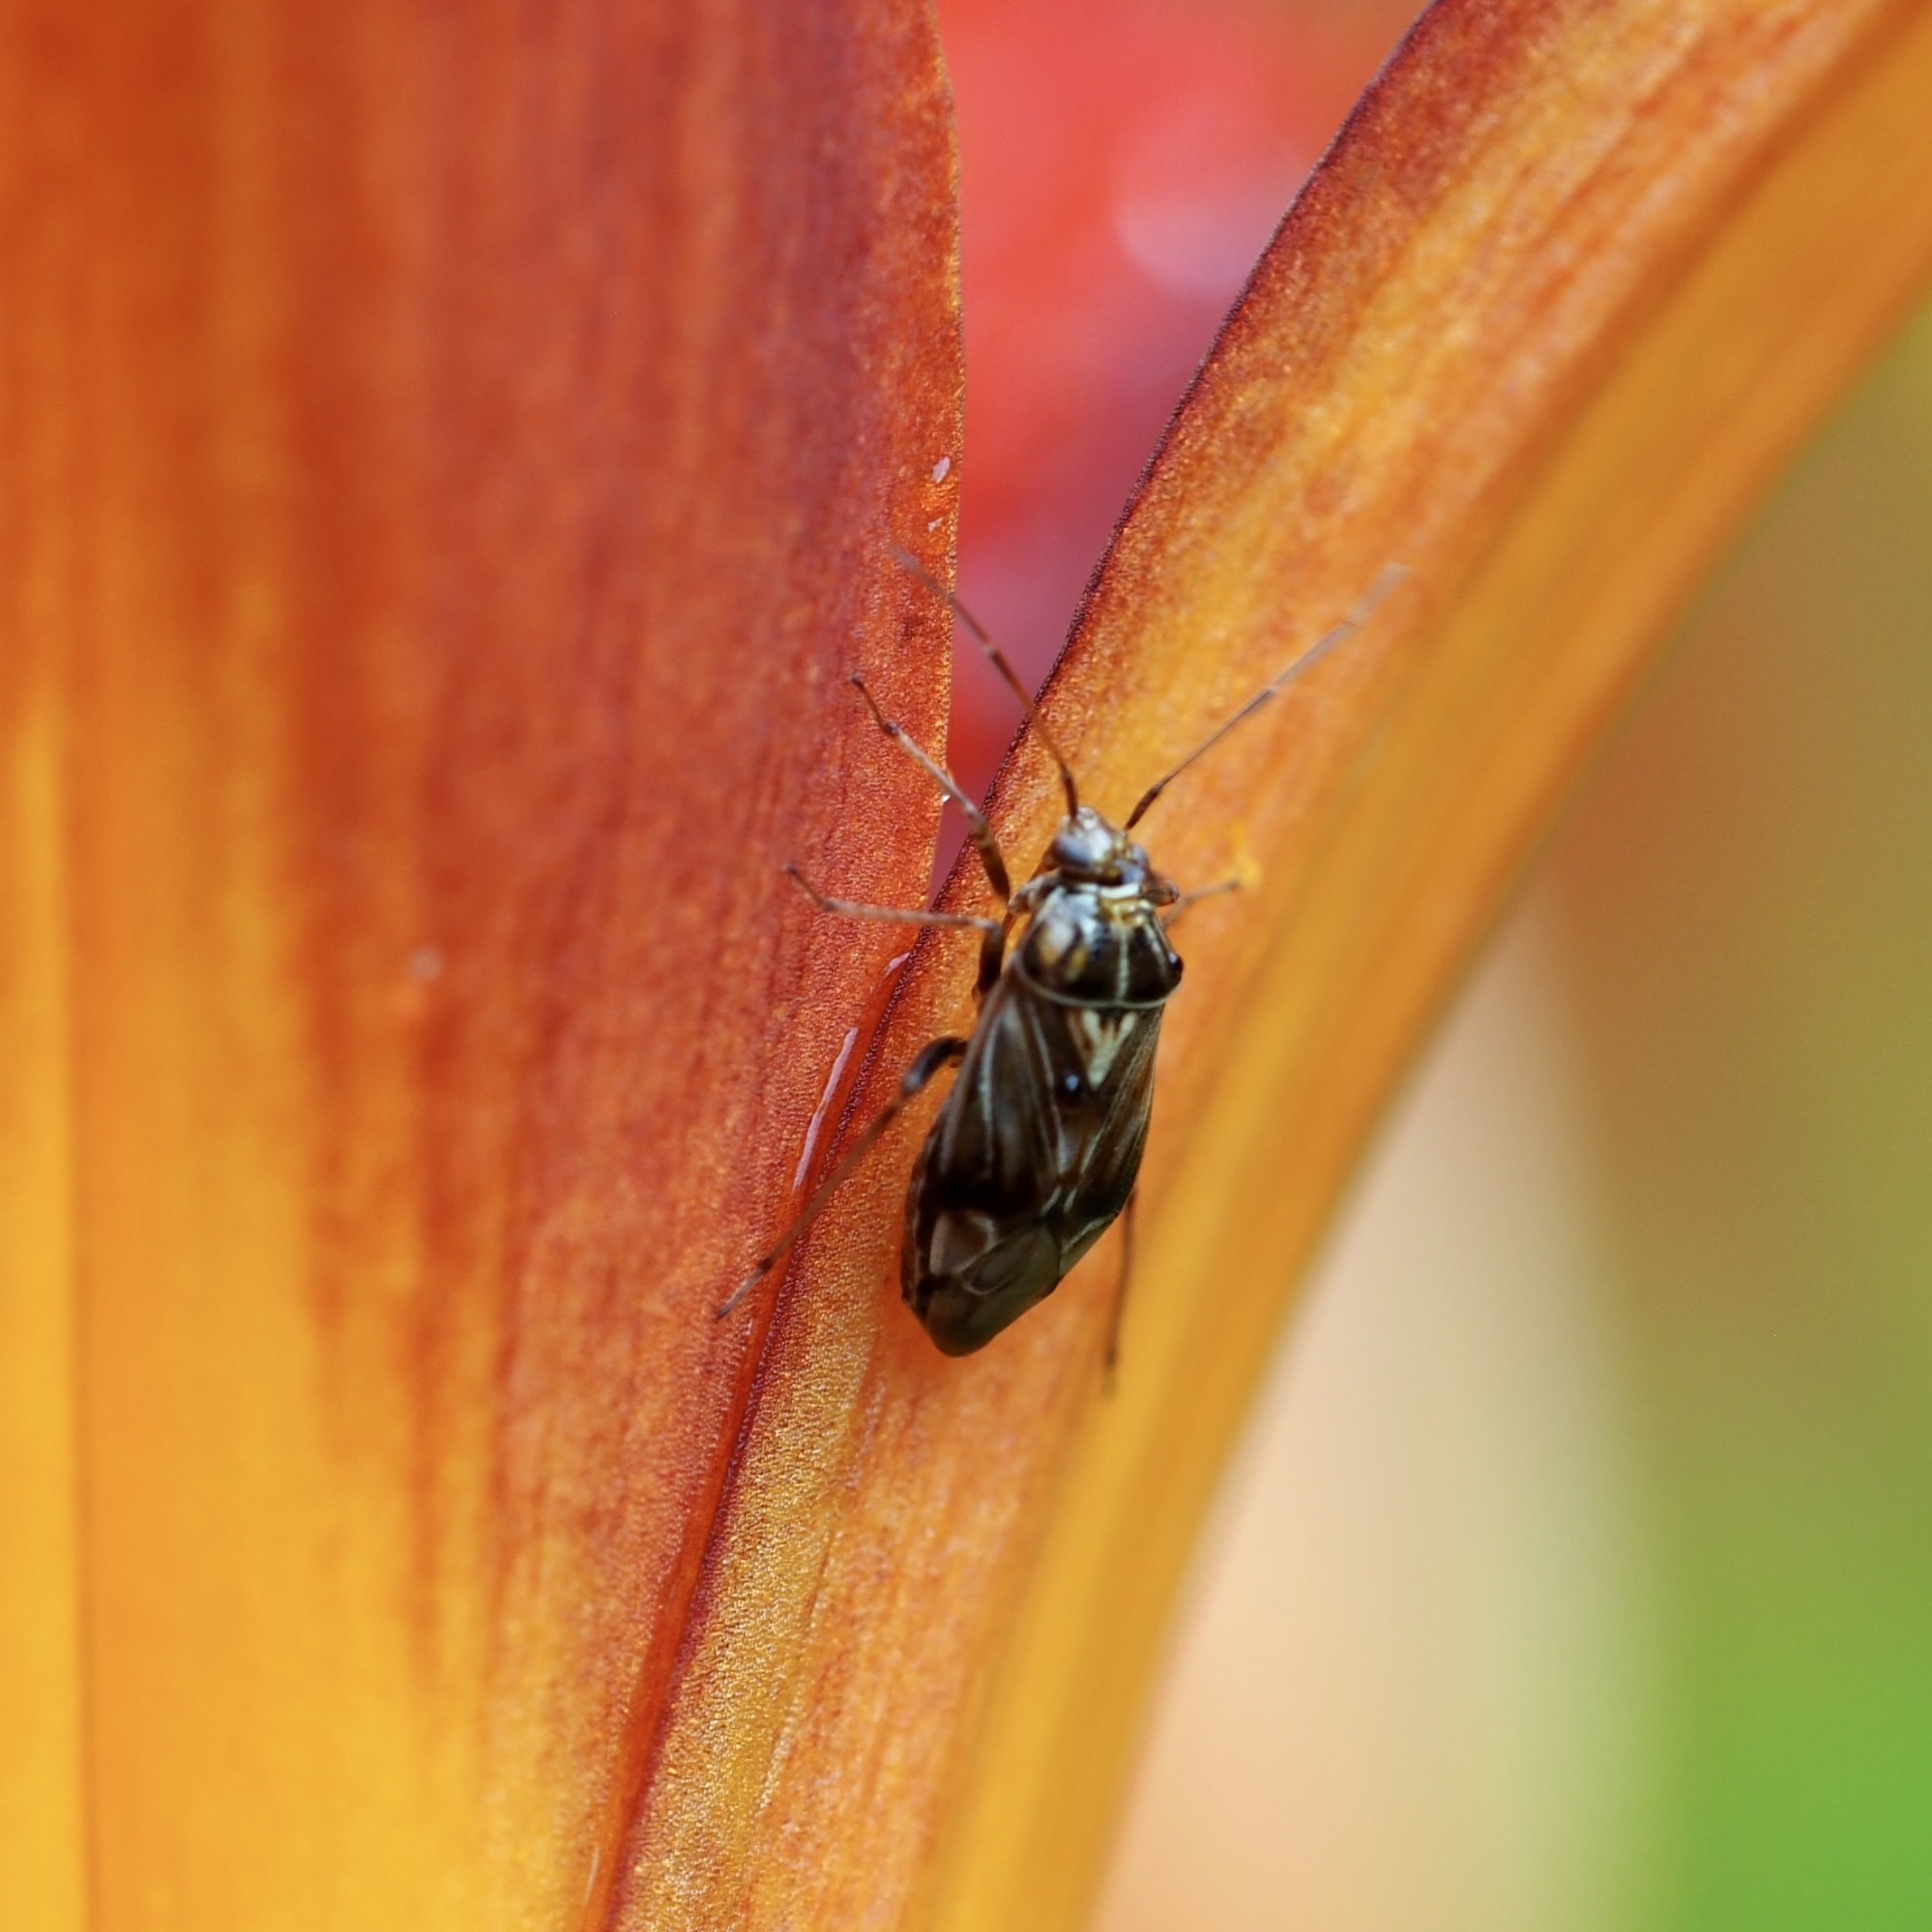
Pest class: lygus_bug